Battle of the Scheldt

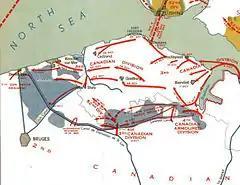
Map of the Breskens Pocket

On 13 October, that would come to be known as "Black Friday", the Canadian 5th Infantry Brigade's Black Watch was virtually wiped out in an unsuccessful attack. The Black Watch attacked German positions, already known to be well defended, while the rest of the 2nd Division was not engaged, suggesting that neither Foulkes nor Simonds had taken seriously the problem of fighting by the river Scheldt. The Black Watch, whose officers had come from Montreal's Scottish elite, had billed itself as the most exclusive regiment in the Canadian Army. Despite this reputation, the Black Watch was considered to be a "jinxed" regiment which had had more than its fair share of misfortune. One officer of the Black Watch reported that the soldiers sent to replace the Black Watch men killed and wounded in France "had little or no infantry training, and exhibited poor morale" and that the men of C Company had "all been killed or taken prisoner" during "Black Friday". The Black Watch had already taken very heavy losses at the Battle of Verrières Ridge in July 1944 and its heavy losses on "Black Friday" almost finished the regiment. The Calgary Highlanders were to follow up with a more successful action, and their Carrier Platoon succeeded in taking the railway station at Korteven, north of Woensdrecht. Fighting at Hoogerheide also ensued. On 16 October, The Royal Hamilton Light Infantry, known as the "Rileys", under the command of Lieutenant Colonel Denis Whitaker, attacked Woensdrecht at night, taking much of the village. However, they were unable to pass beyond the ridge to the west of Woensdrecht. By 16 October, Woensdrecht was secured, cutting the land link to South Beveland and Walcheren. The "Rileys" suffered losses on 16 October equal to those of the Black Watch on "Black Friday". The Canadians achieved their first objective, but had suffered heavy casualties.